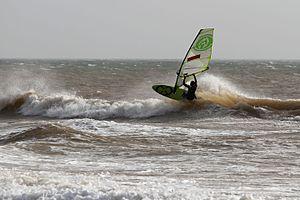
Moulay Bouzerktoun est un petit village de pêcheurs situé dans la côte occidentale atlantique dans la province d'Essaouira, à 25 km au nord d´Essaouira dans la région de Marrakech-Tensift-Al Hauz au Maroc.